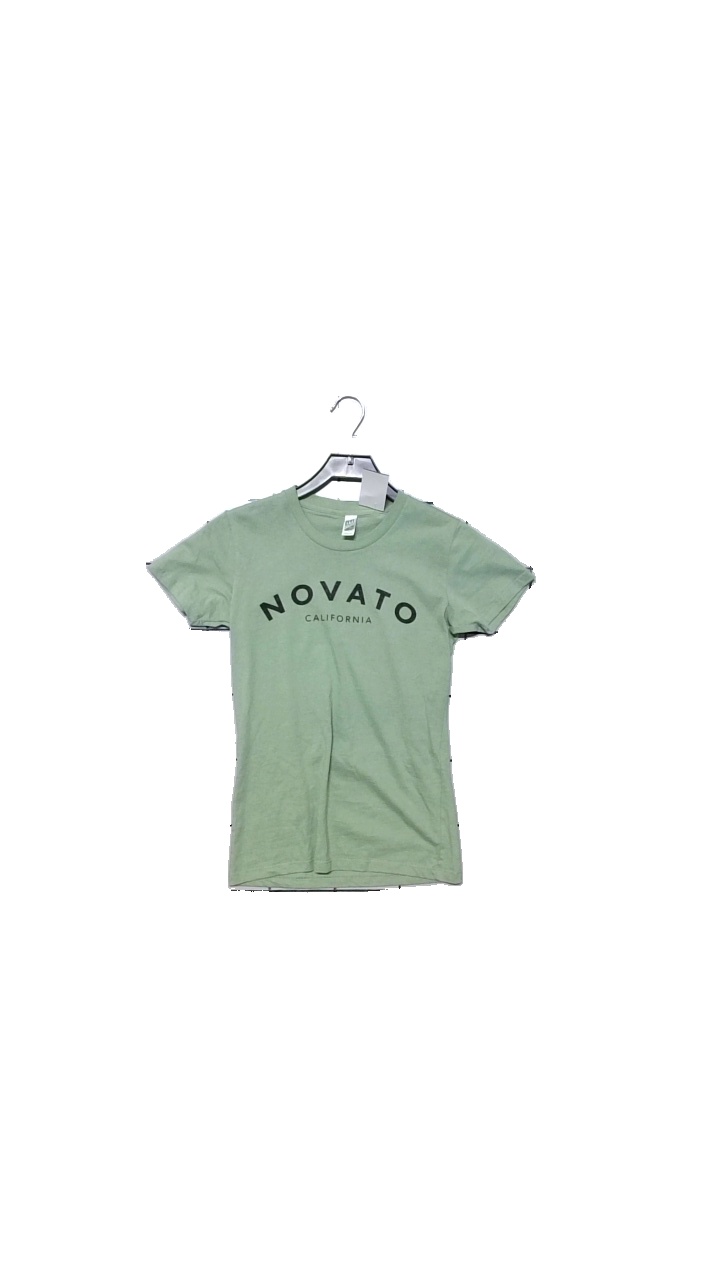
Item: T-shirt (Ladies)
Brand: Royal Apparel
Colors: Green
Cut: Regular
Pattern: Logo print
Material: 100% Bomull
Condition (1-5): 4
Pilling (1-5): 4
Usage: Reuse
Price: <50